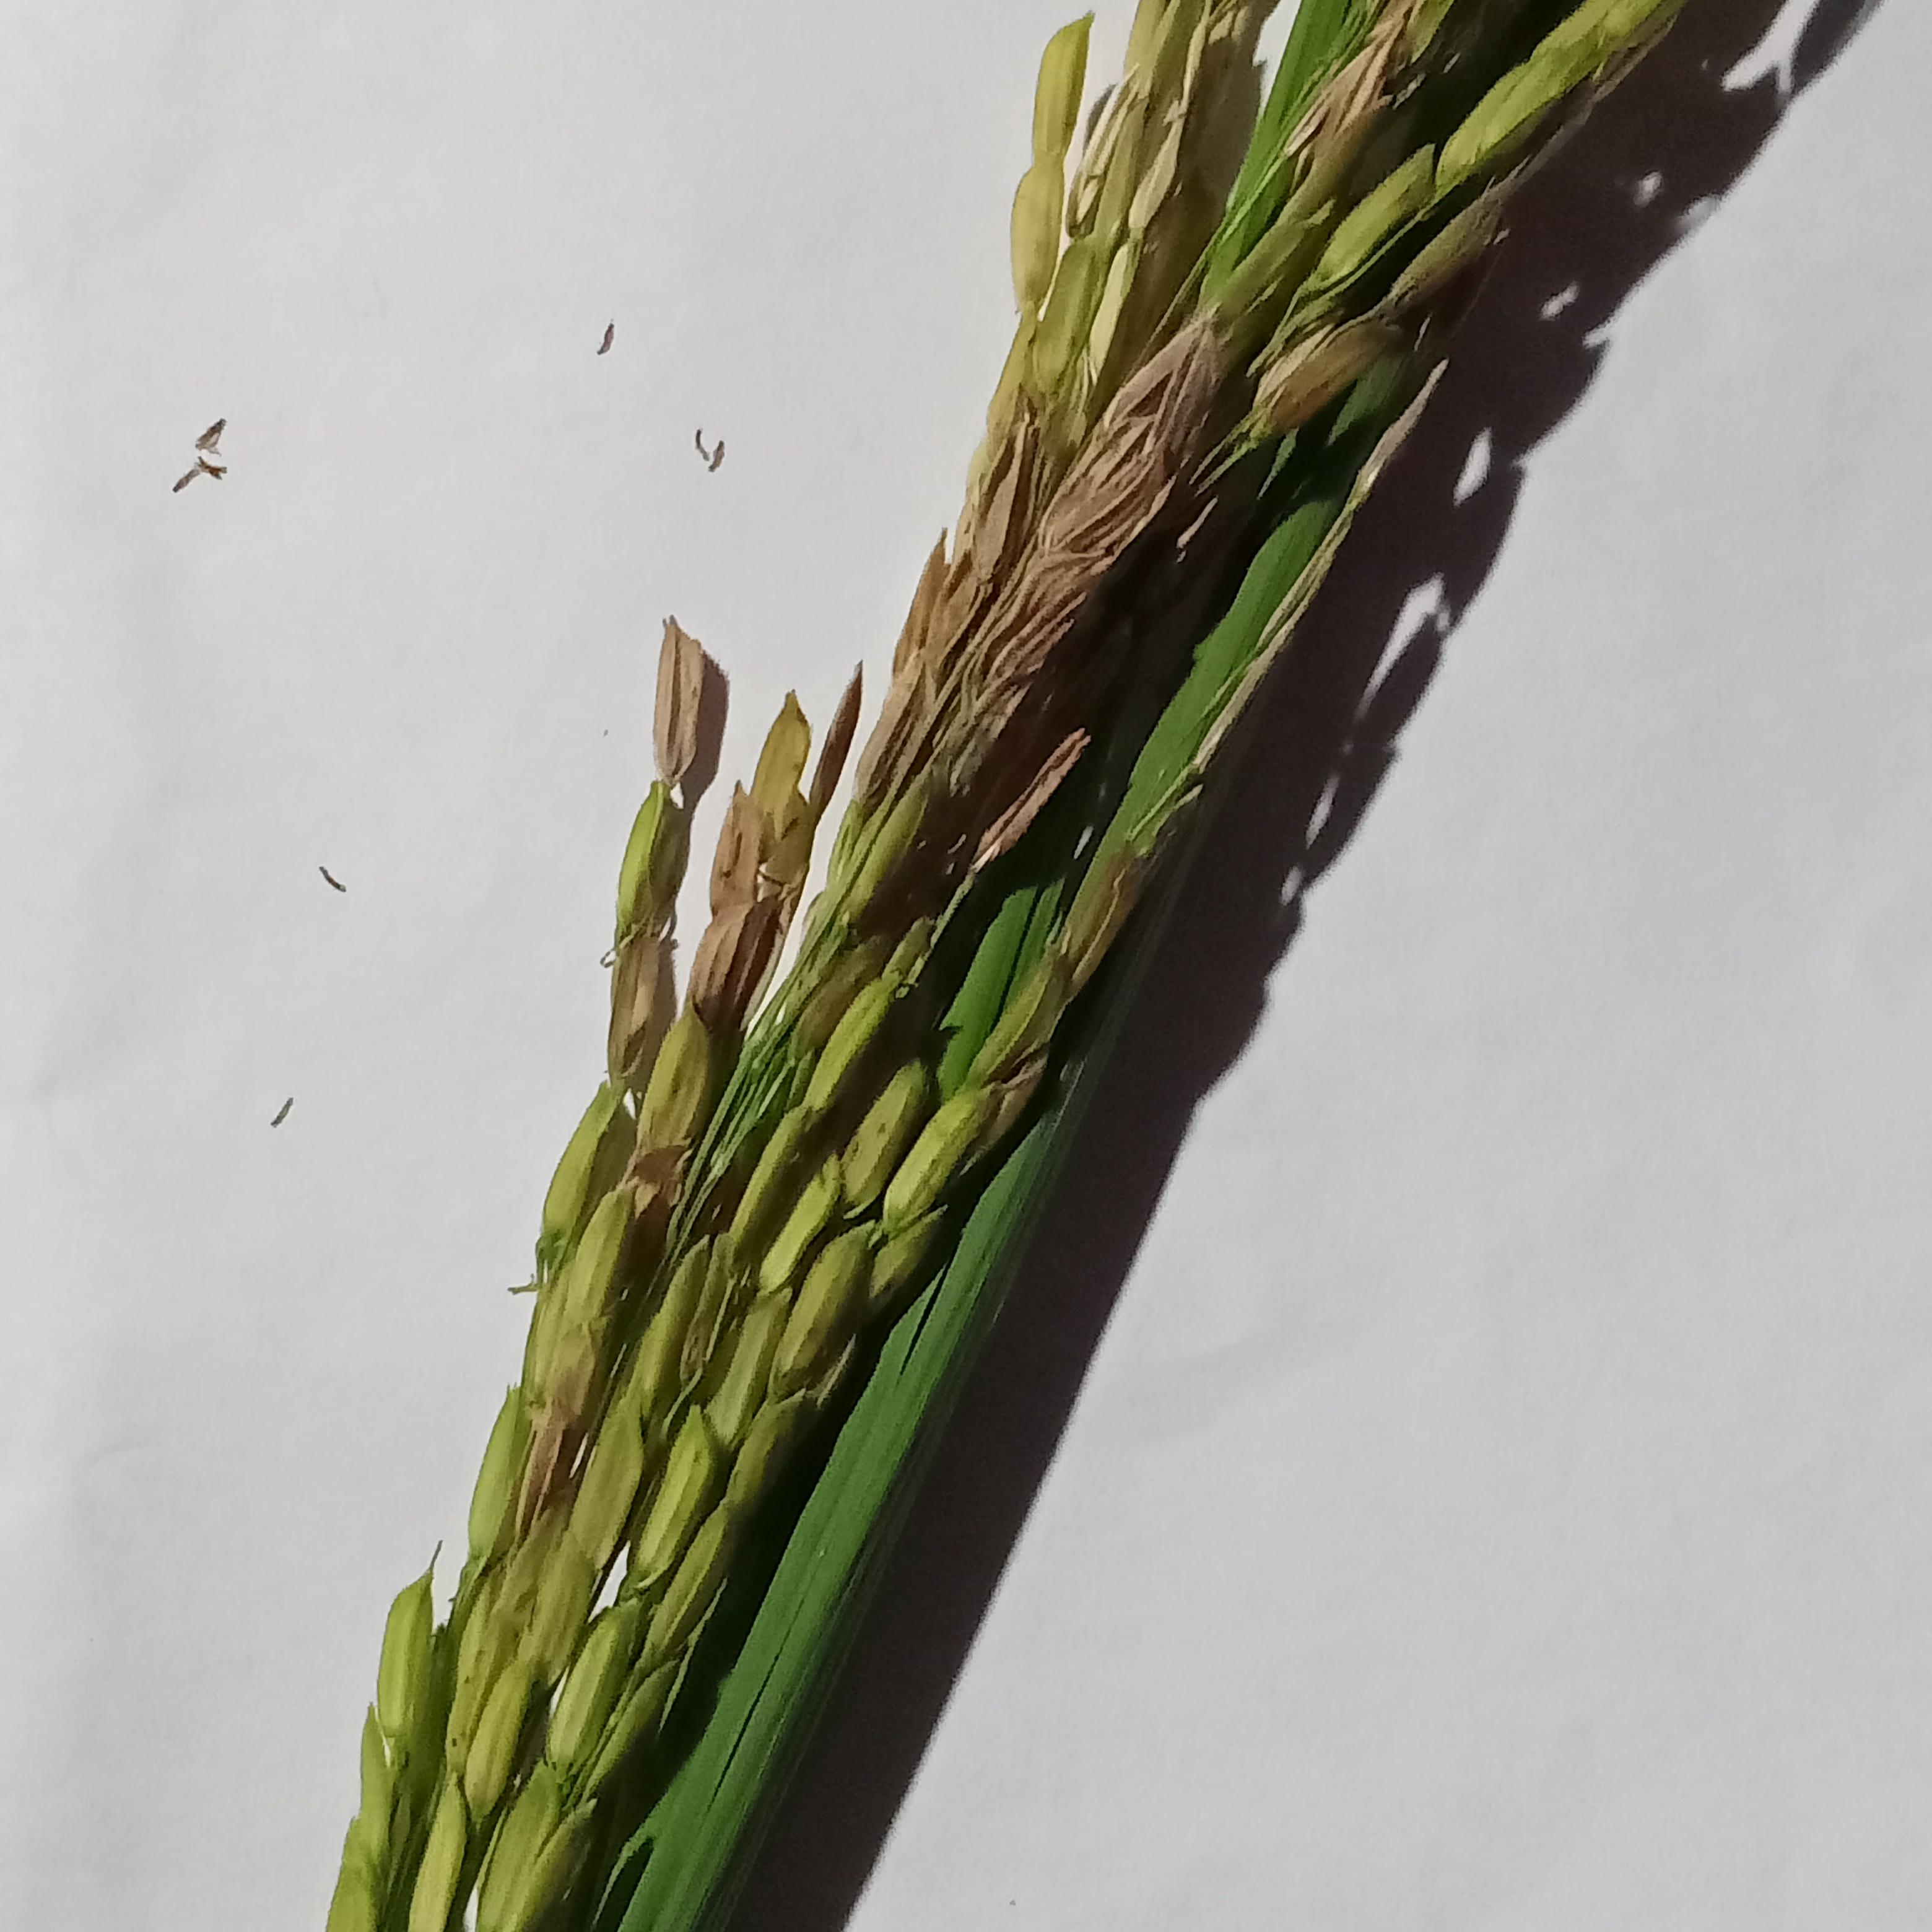
Label: Rice___Neck_Blast